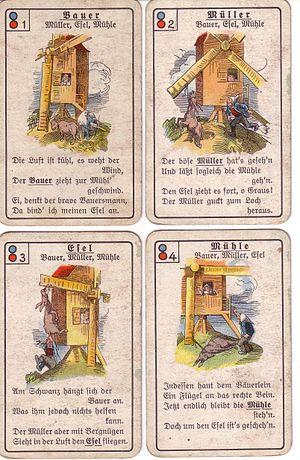
Heinrich Christian Wilhelm Busch, né le 15 avril 1832 à Wiedensahl dans le Royaume de Hanovre et mort à Mechtshausen le 9 janvier 1908 dans l'Empire allemand est un humoriste, dessinateur, peintre et poète allemand.